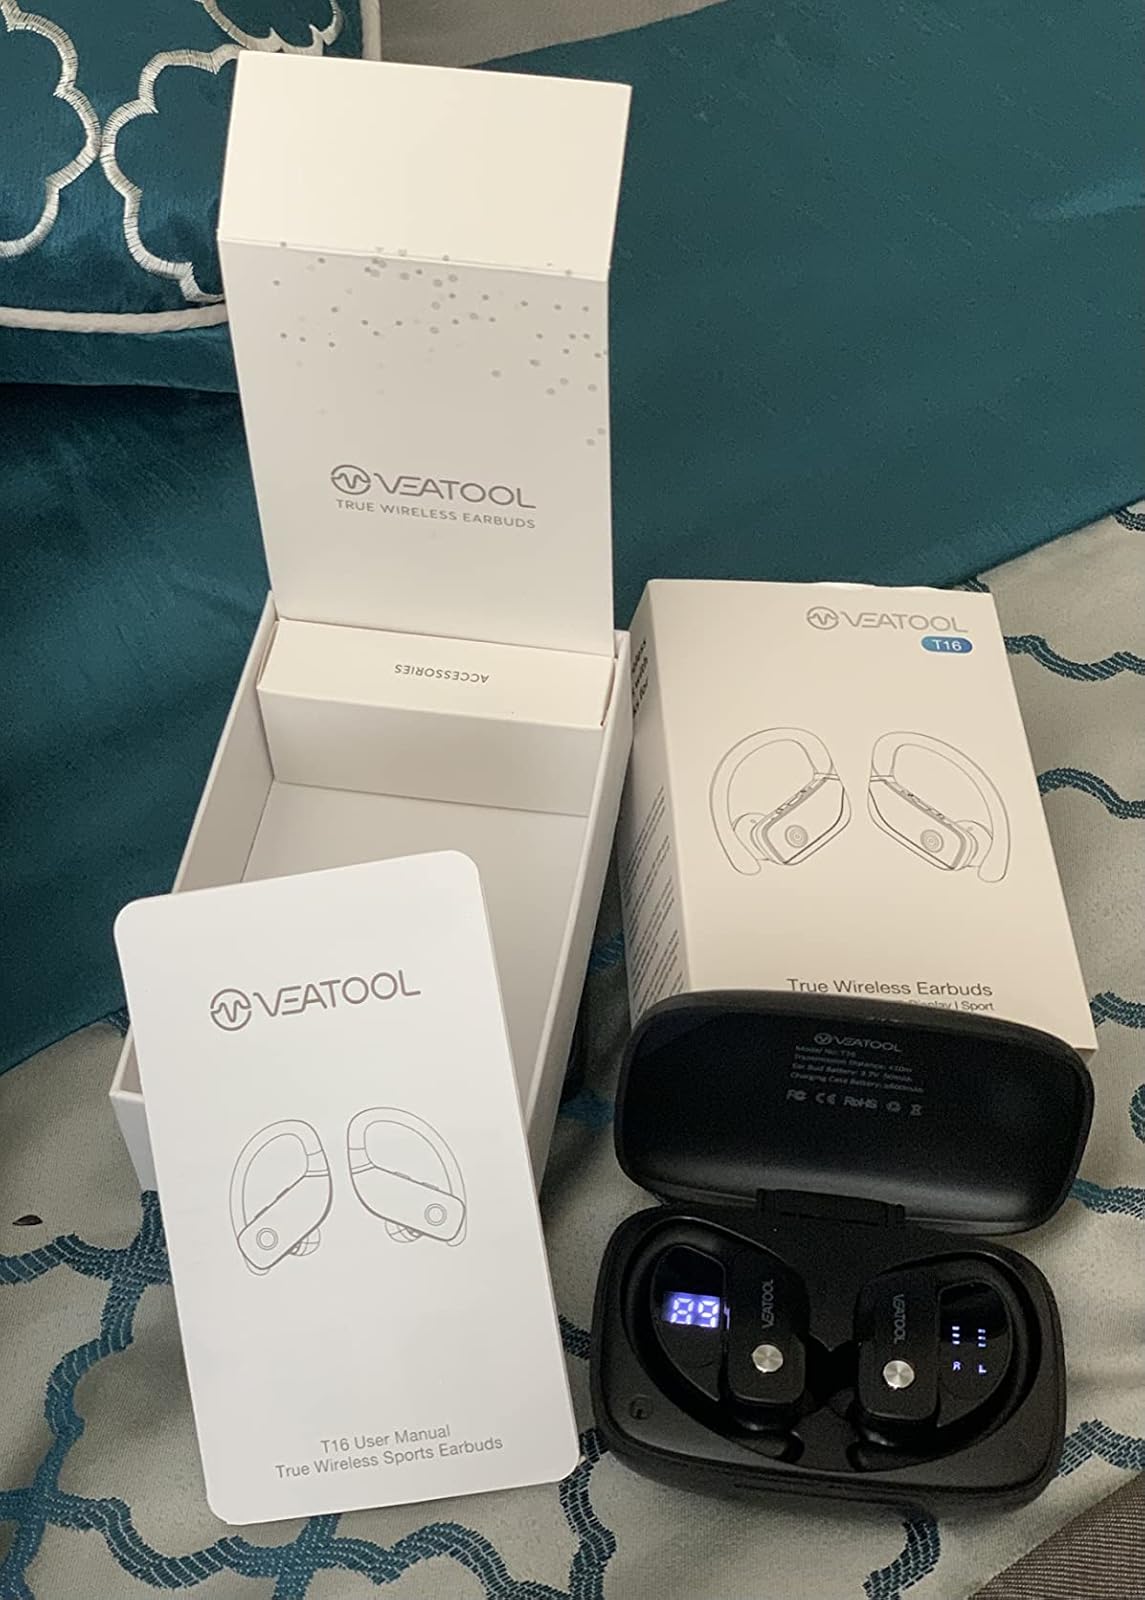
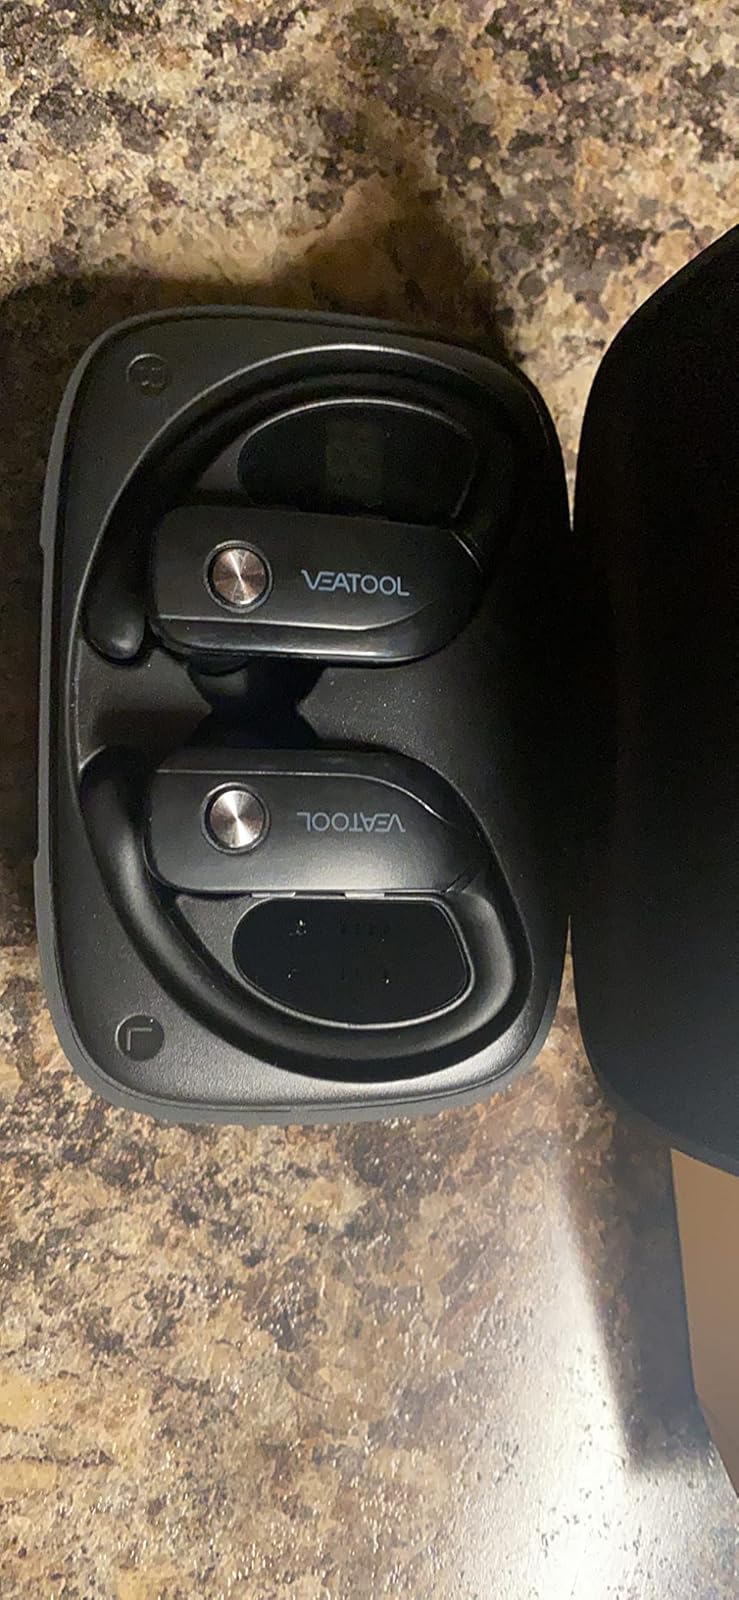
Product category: earbuds
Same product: yes